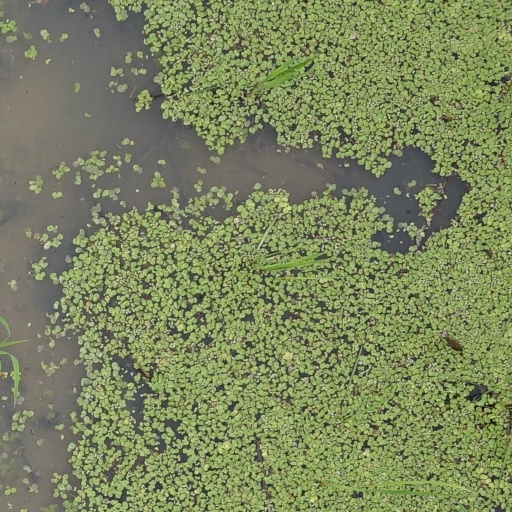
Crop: rice